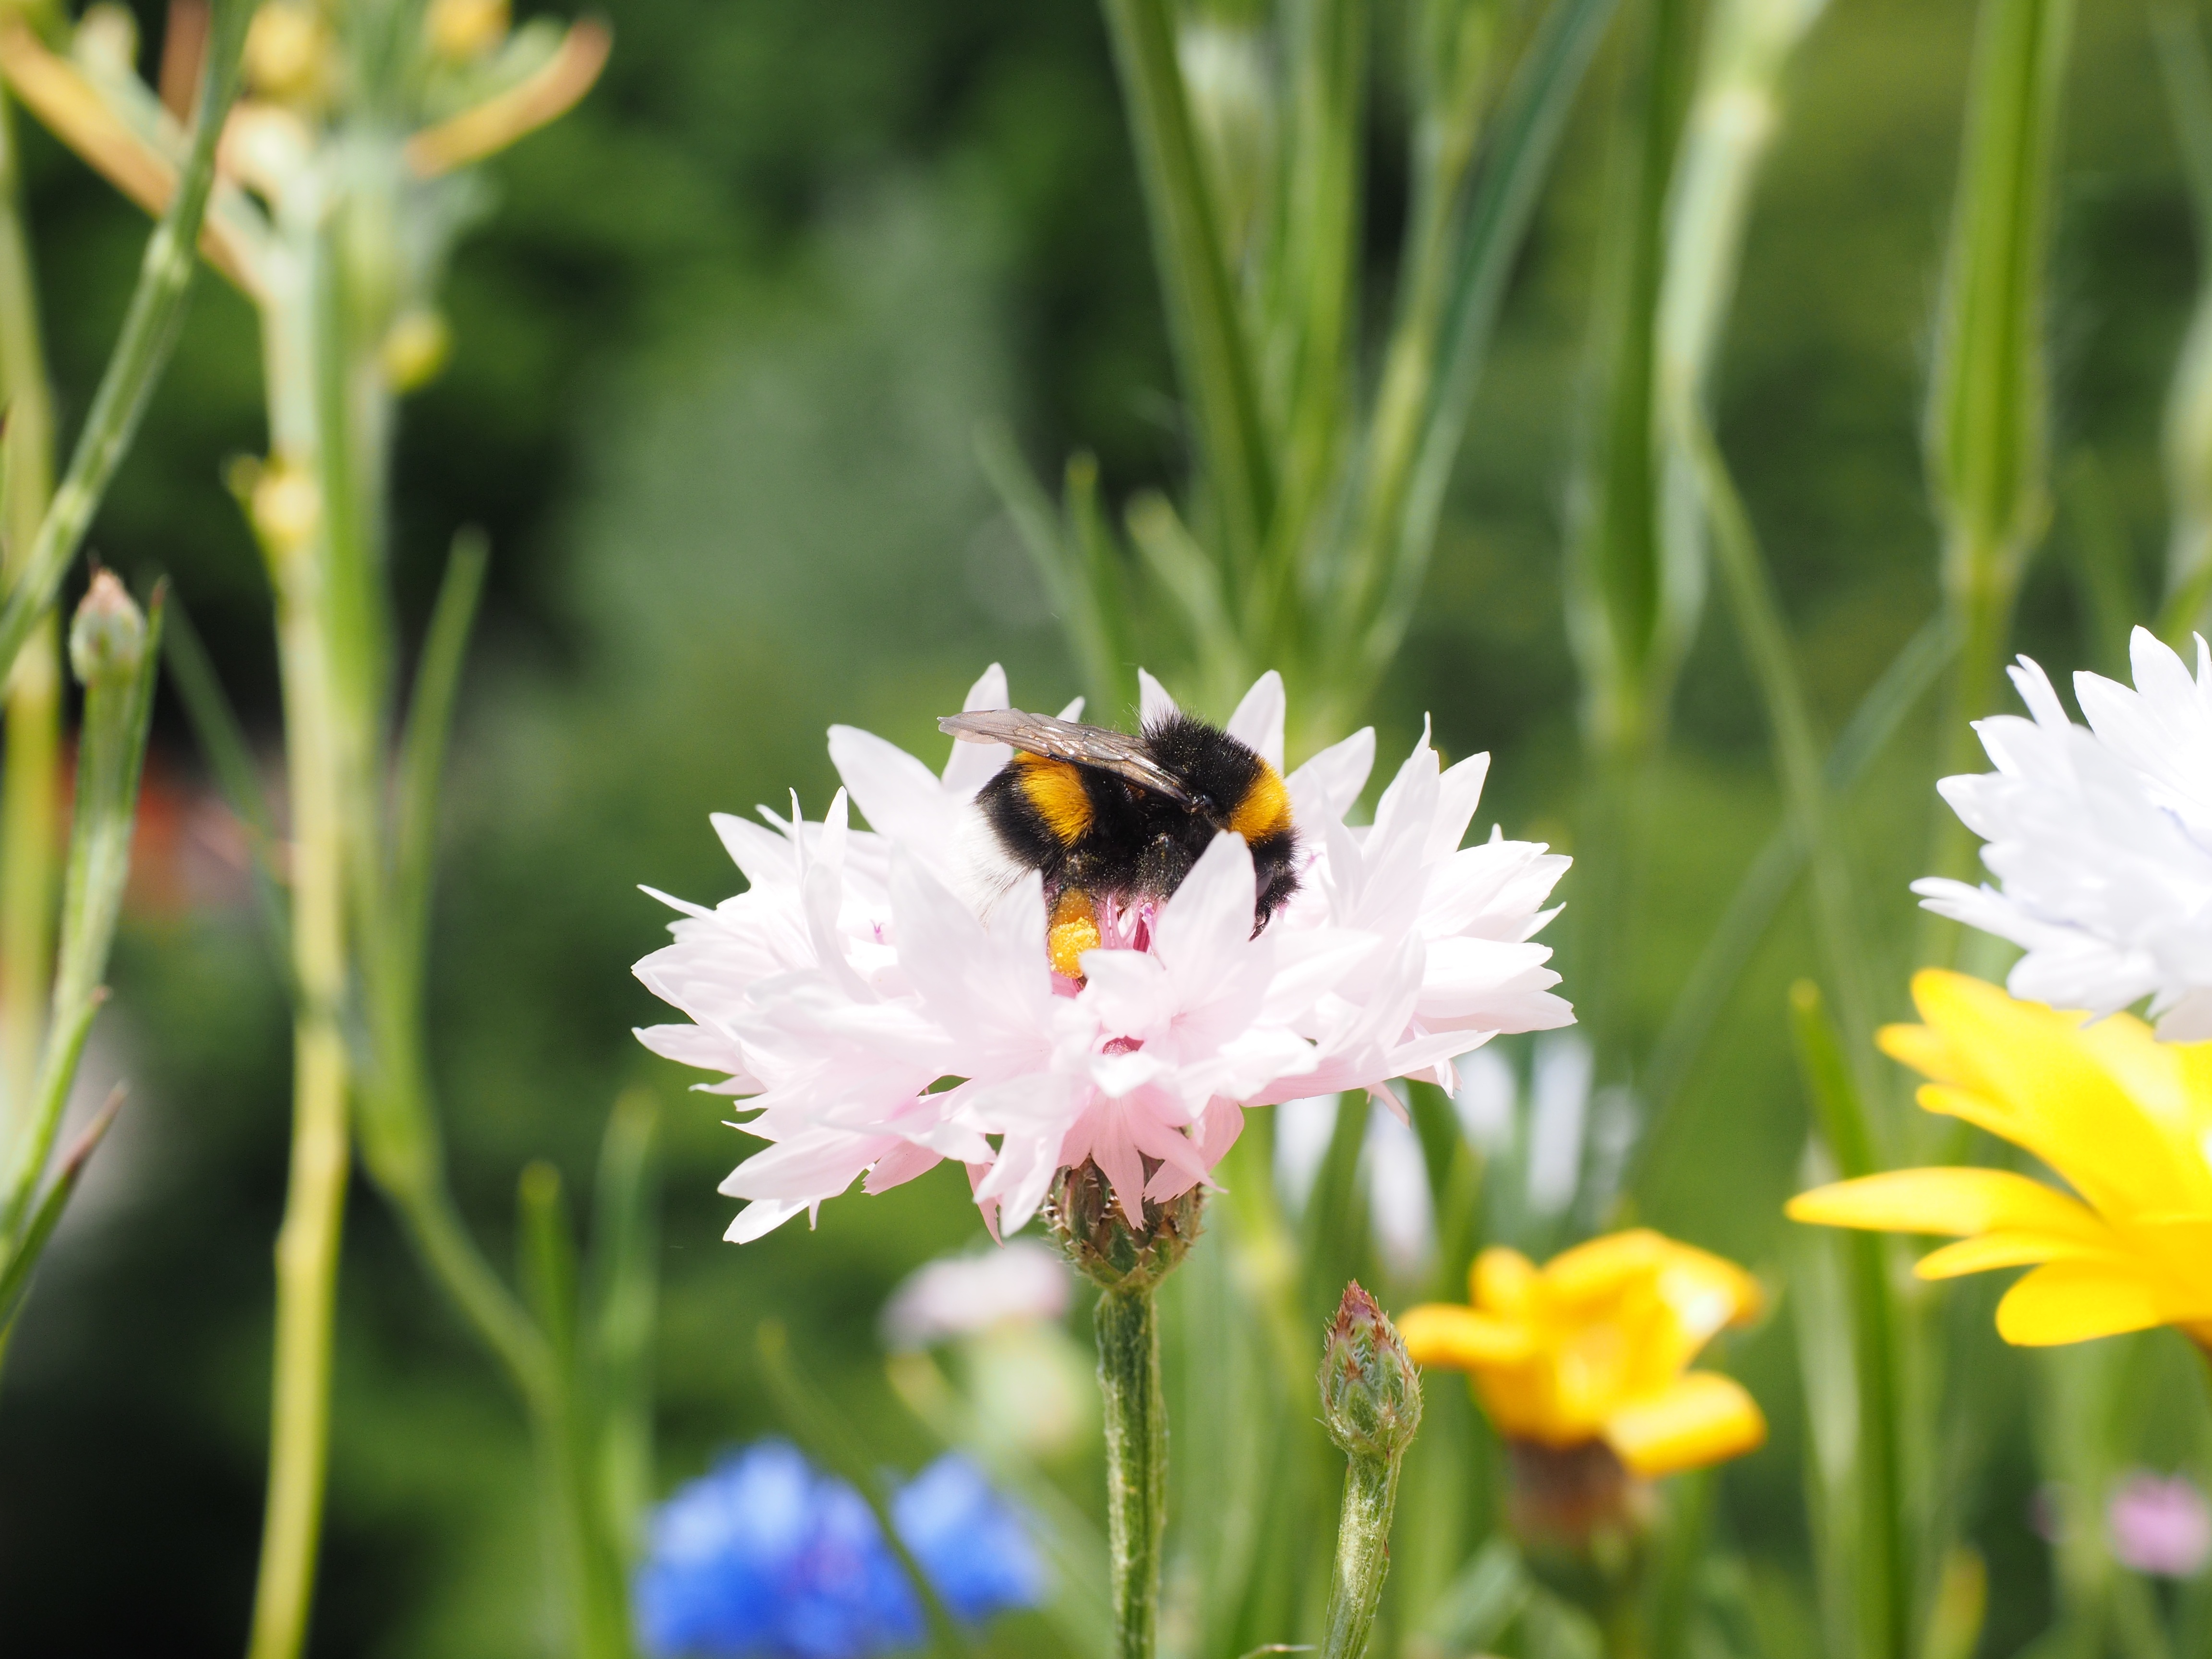
nature, blossom, plant, meadow, prairie, flower, bloom, pollen, pollination, herb, insect, botany, pink, flora, fauna, invertebrate, wildflower, cornflower, bee, hummel, nectar, macro photography, flowering plant, honey bee, light pink, land plant, membrane winged insect